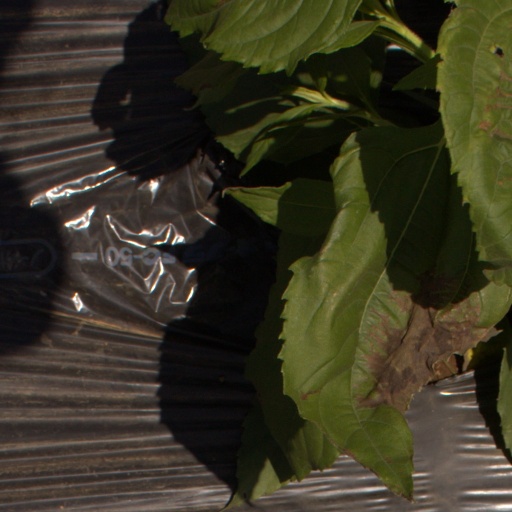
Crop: Jerusalem artichoke